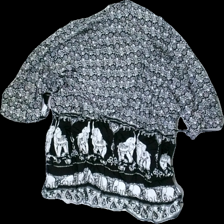
View: back
Type: Top
Category: Ladies
Brand: Missing
Colors: Black, White
Material: 100% viscose
Pattern: Other
Cut: V-collar
Season: Summer
Damage: slightly dusty
Price range: 50-100
Recommended usage: Reuse
Comment: has no labels